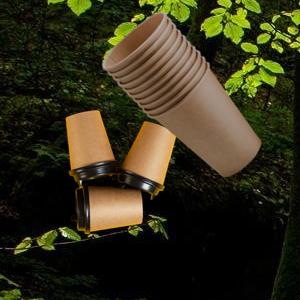
Label: cups